New Coke

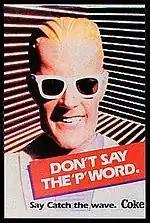
Max Headroom print ad from the "Catch the wave" campaign

The campaign was a huge success. "Max's 'C-C-Catch the wave' spots for Coke," a "Newsweek" article said, "two of which were directed by Ridley Scott, may be the most cleverly structured pitches ever aimed at the under-30 viewer." John Reid, Coke's SVP of marketing, claimed that "76 percent of teenagers had heard of Max after our first flight of ads." Surveys likewise showed that more than three-quarters of the target market were aware of the ads within two days. Coke's consumer hotline received more calls about Max than any previous spokesperson, some even asking if he had a girlfriend. The ads and campaign continued through 1987, and were chosen as best of 1986 by Video Storyboard of New York.